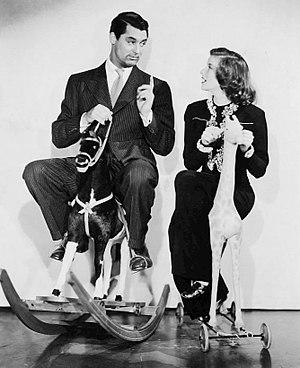
Vacances est un film américain réalisé par George Cukor en 1938.